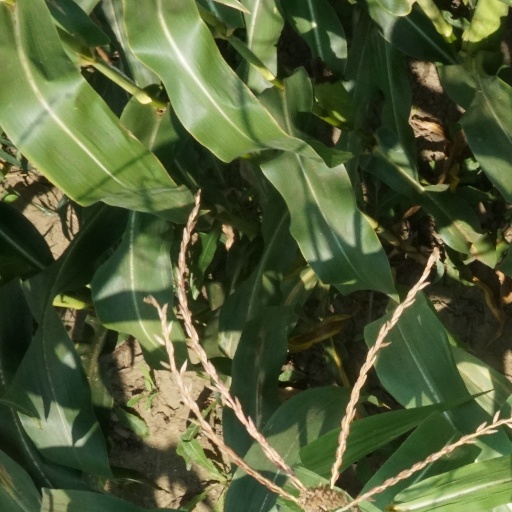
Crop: maize; corn